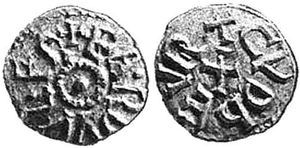
Le royaume anglo-saxon de Northumbrie est issu de l'union des royaumes de Bernicie et de Deira, tous deux fondés vers le milieu du VIᵉ siècle. Cette union, accomplie pour la première fois par Æthelfrith vers 604, est remise en question à plusieurs reprises durant la première moitié du VIIᵉ siècle : les puissants rois Edwin et Oswald de Northumbrie parviennent à régner sur les deux royaumes, mais leur œuvre se défait dès leurs morts respectives. C'est Oswiu qui assure définitivement l'union des deux royaumes, en 654 ou 655.